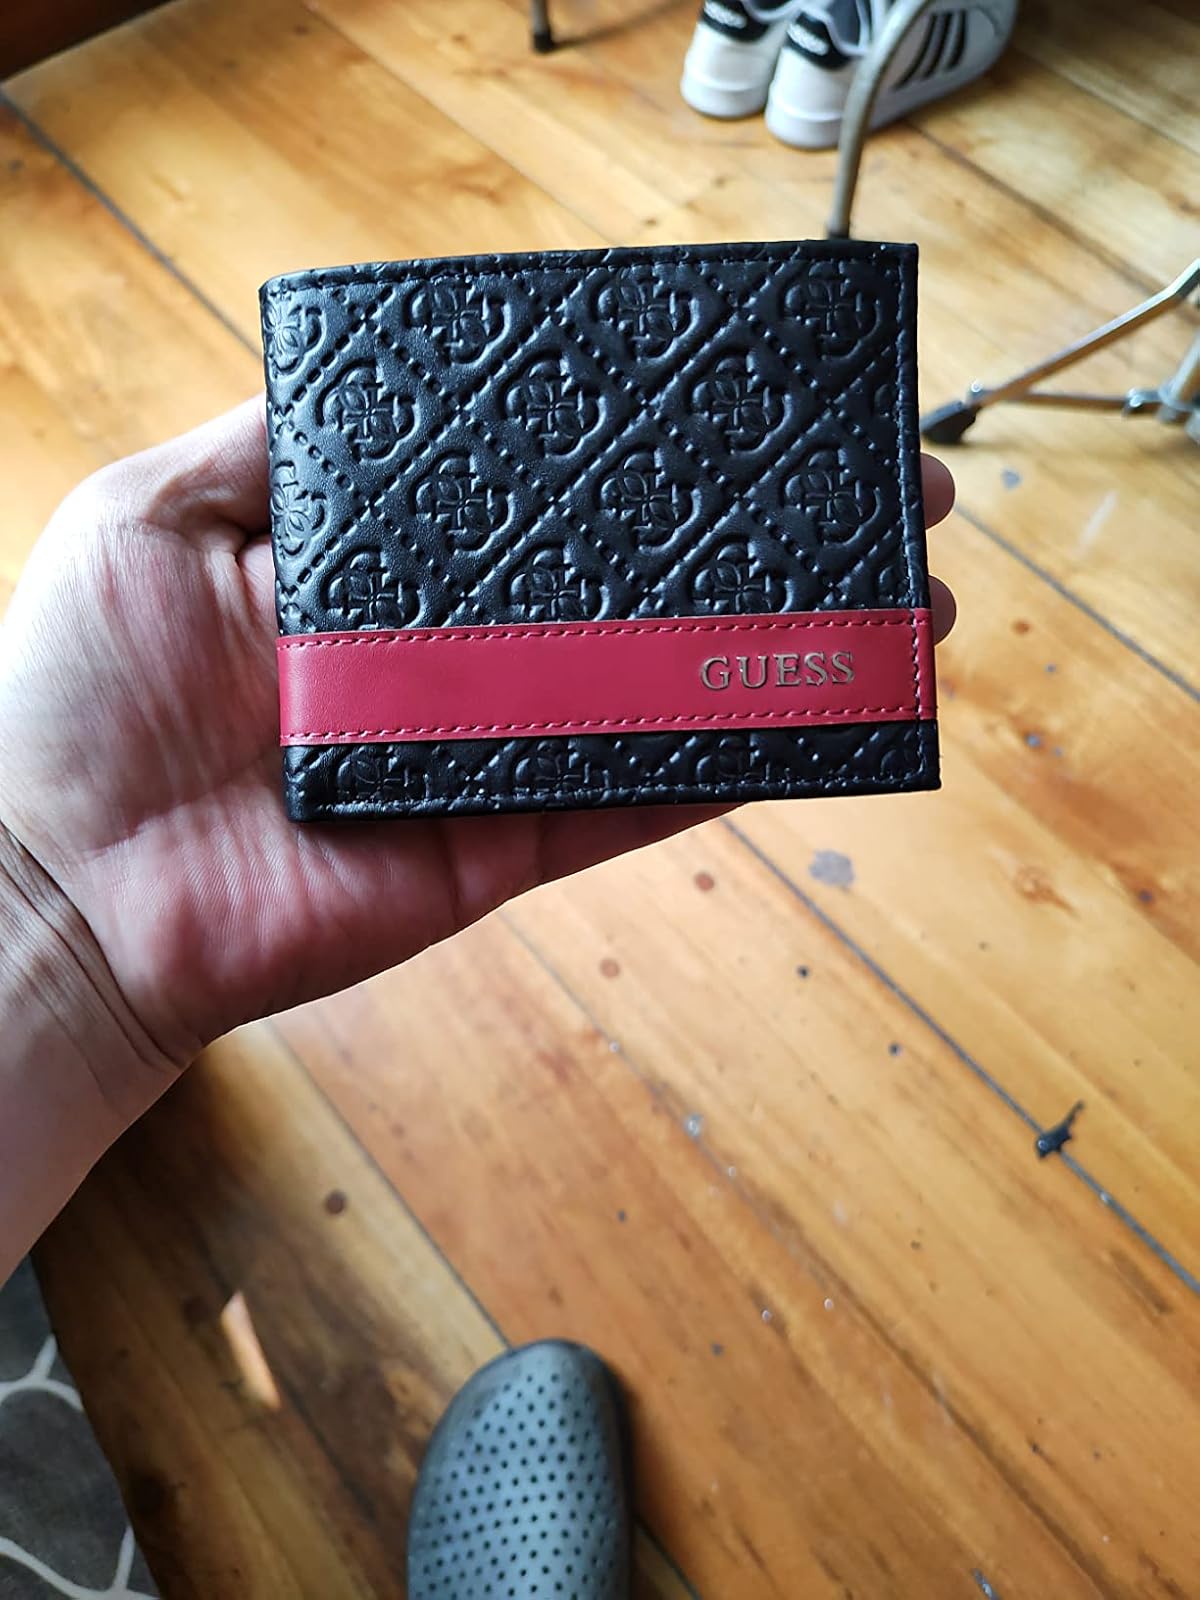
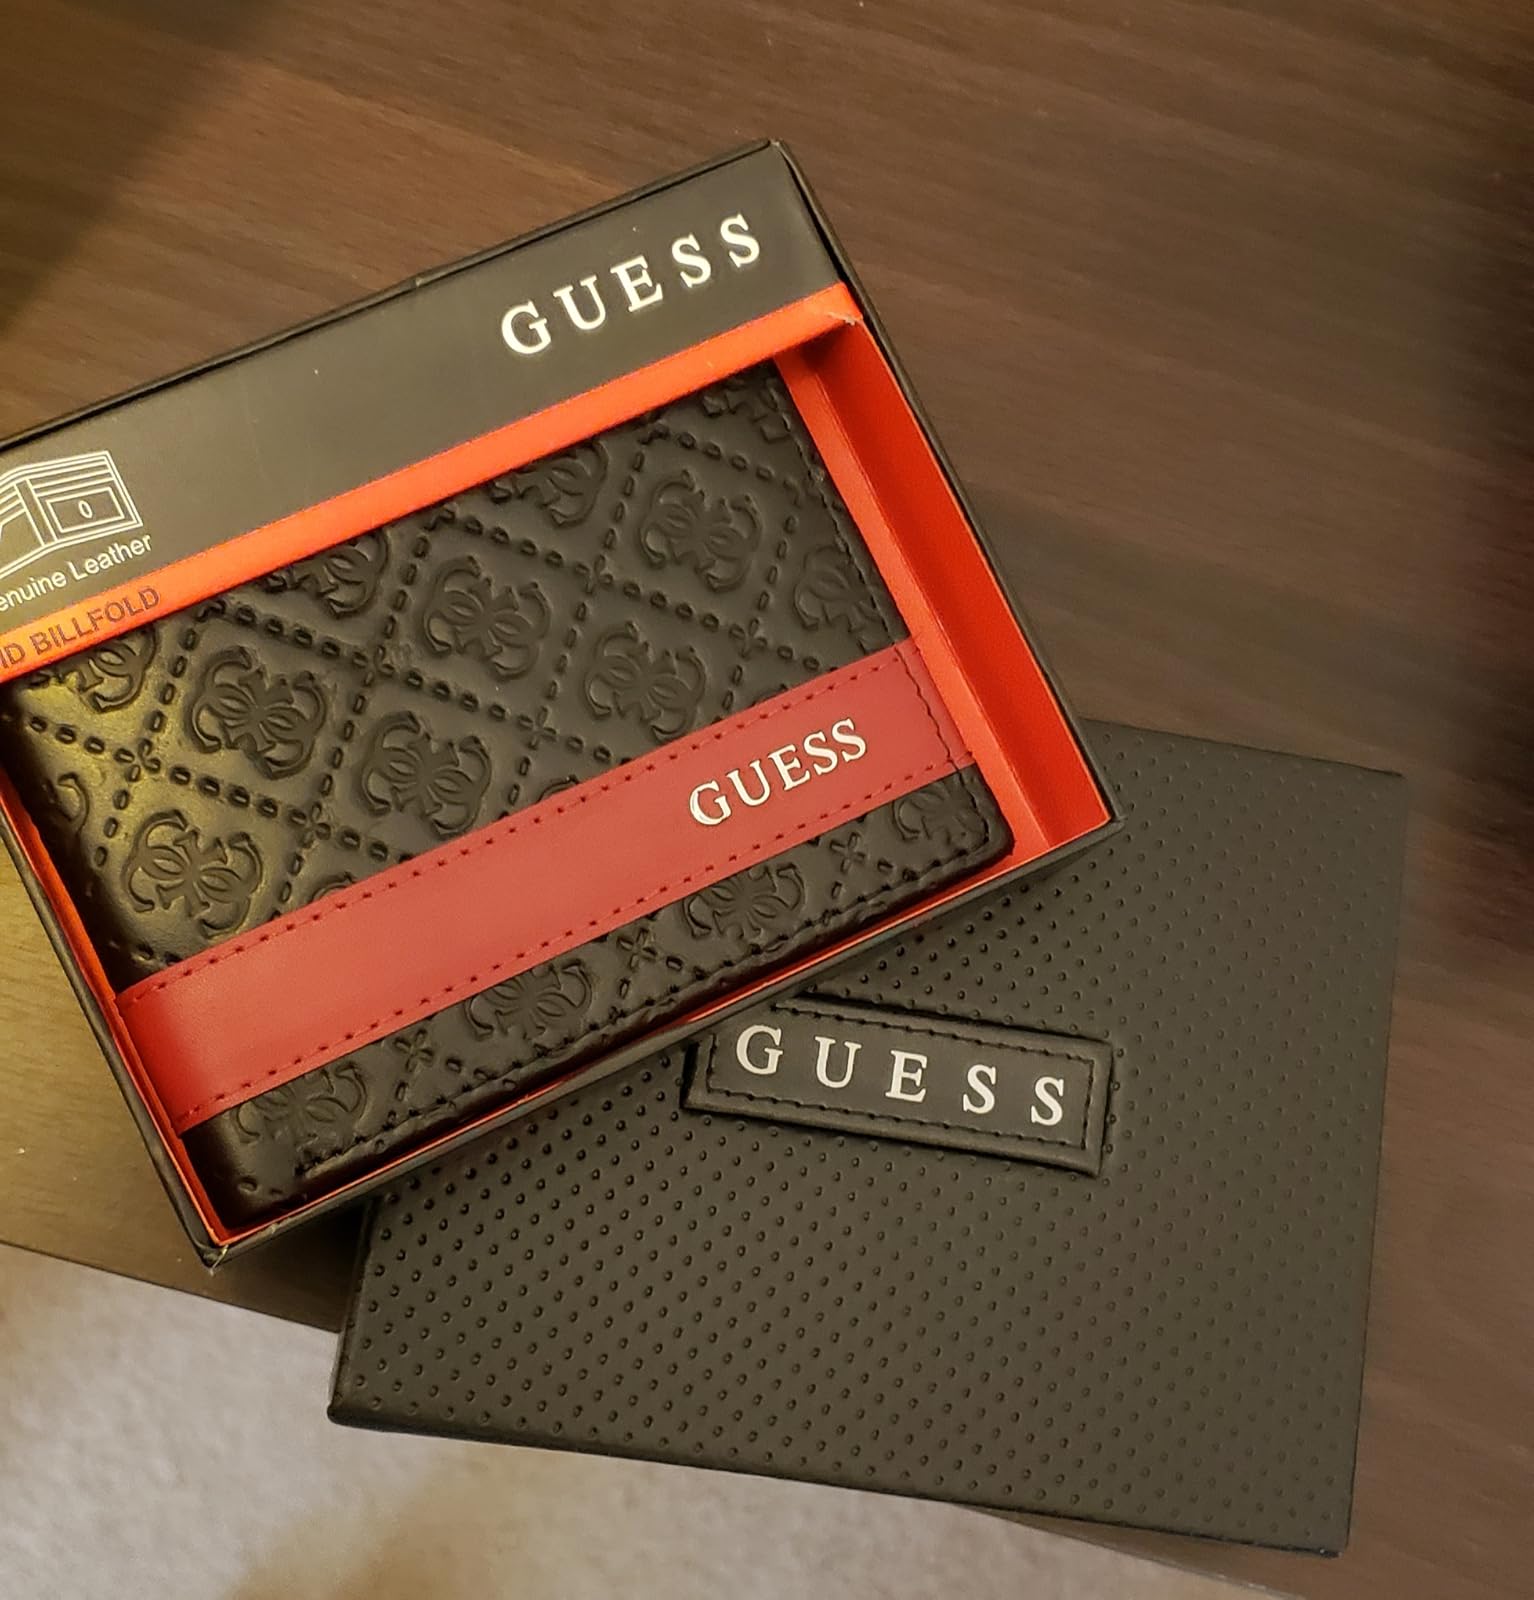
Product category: accessories_wallet
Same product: yes